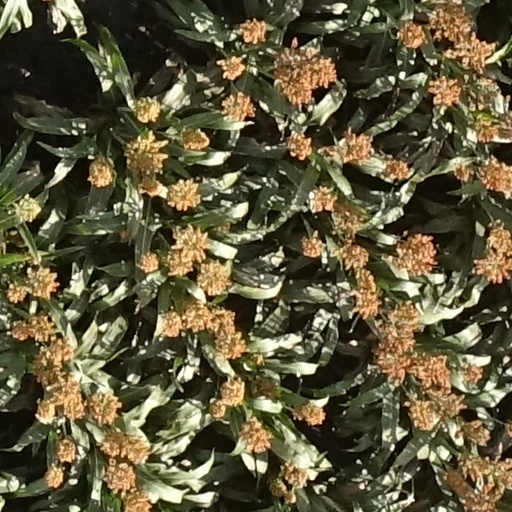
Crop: sorghum